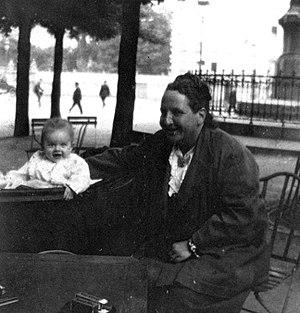
Gertrude Stein, née le 3 février 1874 à Allegheny West en Pennsylvanie et morte le 27 juillet 1946 à l'hôpital américain de Neuilly-sur-Seine près de Paris, est une poétesse, écrivaine, dramaturge et féministe américaine. Elle passa la majeure partie de sa vie en France et fut un catalyseur dans le développement de la littérature et de l'art moderne. Par sa collection personnelle et par ses livres, elle contribua à la diffusion du cubisme et plus particulièrement de l'œuvre de Picasso, de Matisse et de Cézanne.
La Closerie des Lilas est un café, restaurant, brasserie, situé au 171, boulevard du Montparnasse, à l'extrémité orientale de celui-ci, à un angle avec l'avenue de l'Observatoire, dans le quartier Notre-Dame-des-Champs du 6ᵉ arrondissement de Paris.
John Hadley Nicanor "Jack" Hemingway, né le 10 octobre 1923 à Toronto et mort le 1ᵉʳ décembre 2000 à New York, est un écrivain et un militant pour la conservation de la nature américano-canadien. Il est aussi réputé pour son activité de pêcheur à travers les États-Unis. Il est le fils du prix Nobel de littérature Ernest Hemingway.